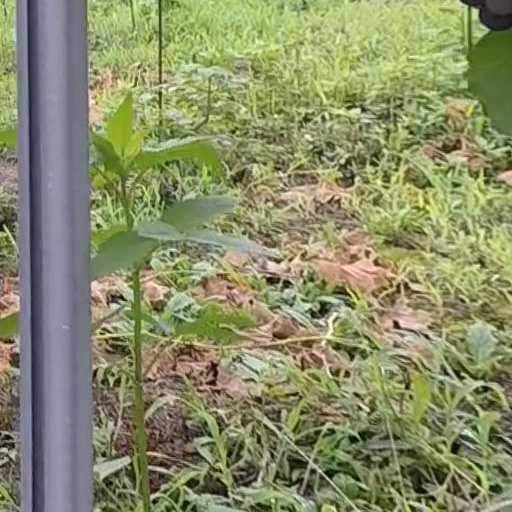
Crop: grape